Boilerplate (spaceflight)

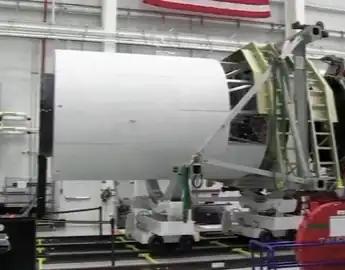
Cygnus Mass Simulator side view

As part of the Space Shuttle program, a number of boilerplate vehicles were constructed using various materials to undertake key tests of procedures, infrastructure and other elements that would take place during a Shuttle mission.